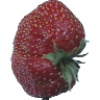
Label: Strawberry Wedge 1